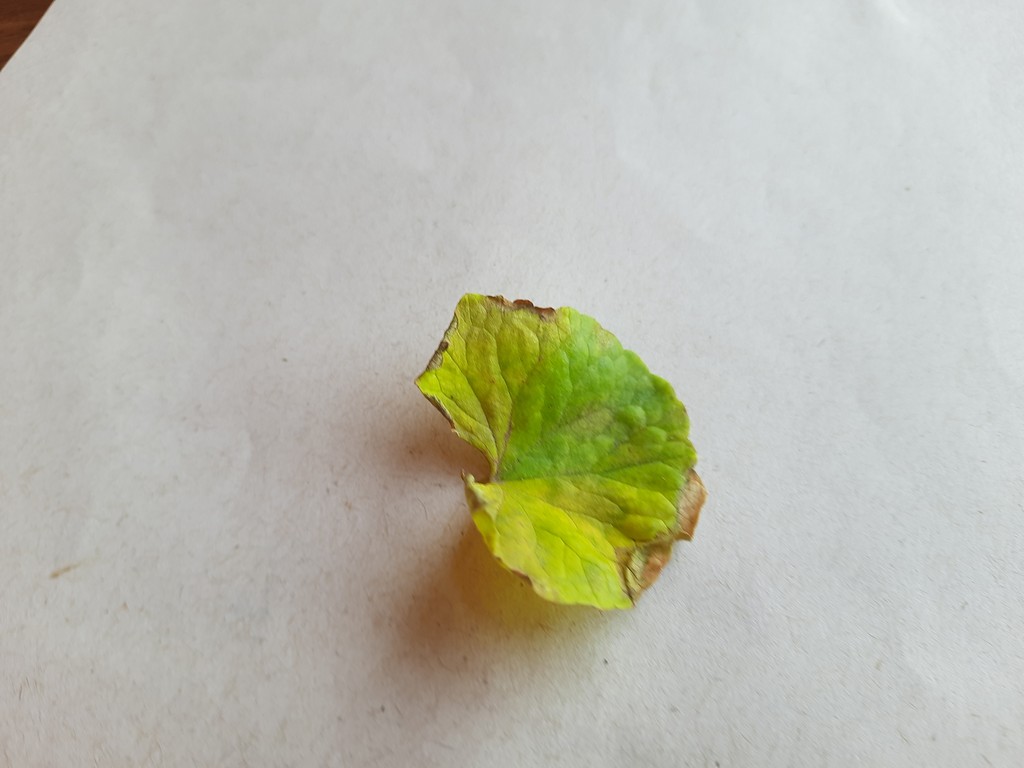
Label: Unhealthy